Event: Ecuador Earthquake
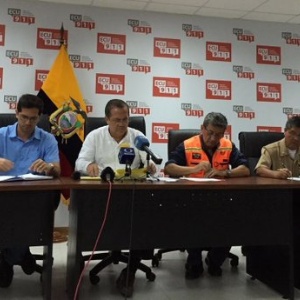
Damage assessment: no_damage